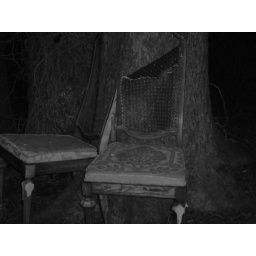
still waiting in black and white